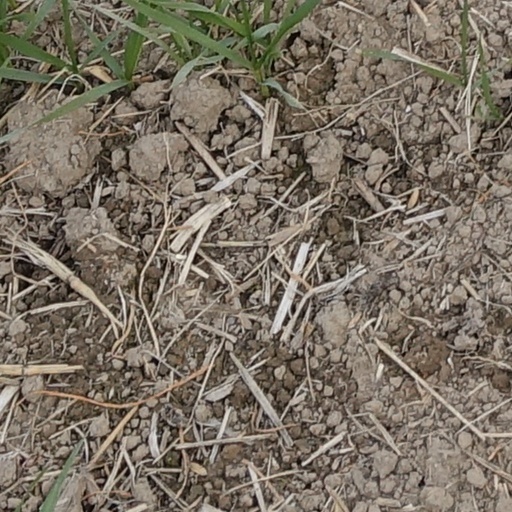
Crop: wheat